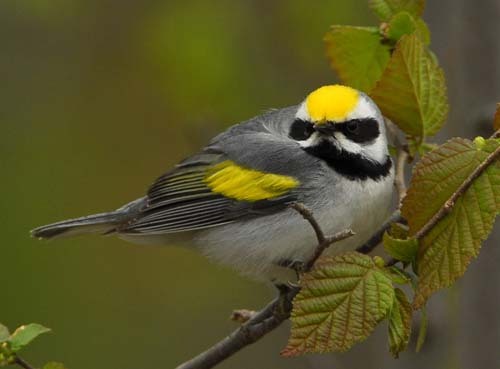
this bird has black superciliaries leading into its cheek patches, with a yellow crown and coverts.
this is a grey bird with a yellow wing, black throat and eye rings and a yellow crown.
a small bird with a yellow head and black nape, with yellow and black covering the rest of its body.
the bird has black and yellow wings and a black,white, and yellow head
this small bird has a white breast and a yellow crown
this bird is black with yellow and has a very short beak.
the bird has a yellow crown, black cheek patches and a grey back.
this bird has wings that are grey and has a white belly
this bird has wings that are grey and has a yellow crown
this bird is grey with white and has a very short beak.
Species: Golden Winged Warbler